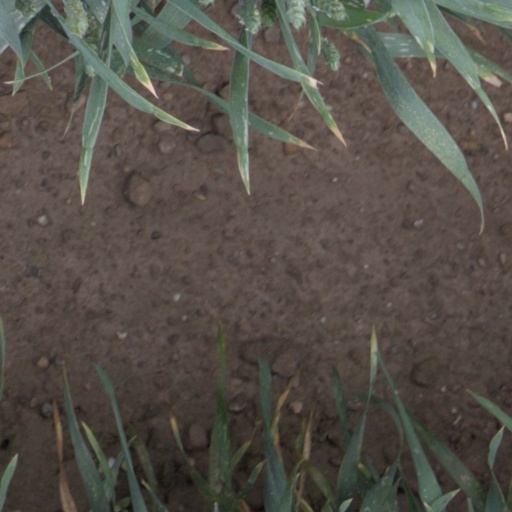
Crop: wheat